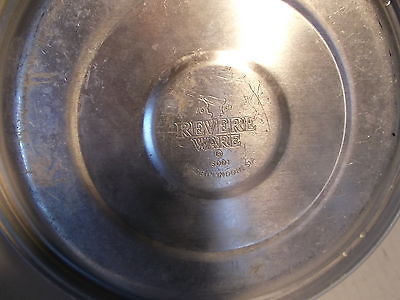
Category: kettle